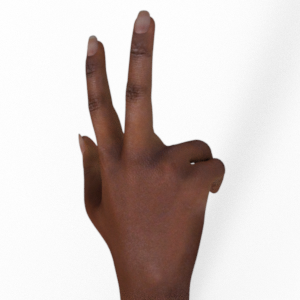
Label: scissors